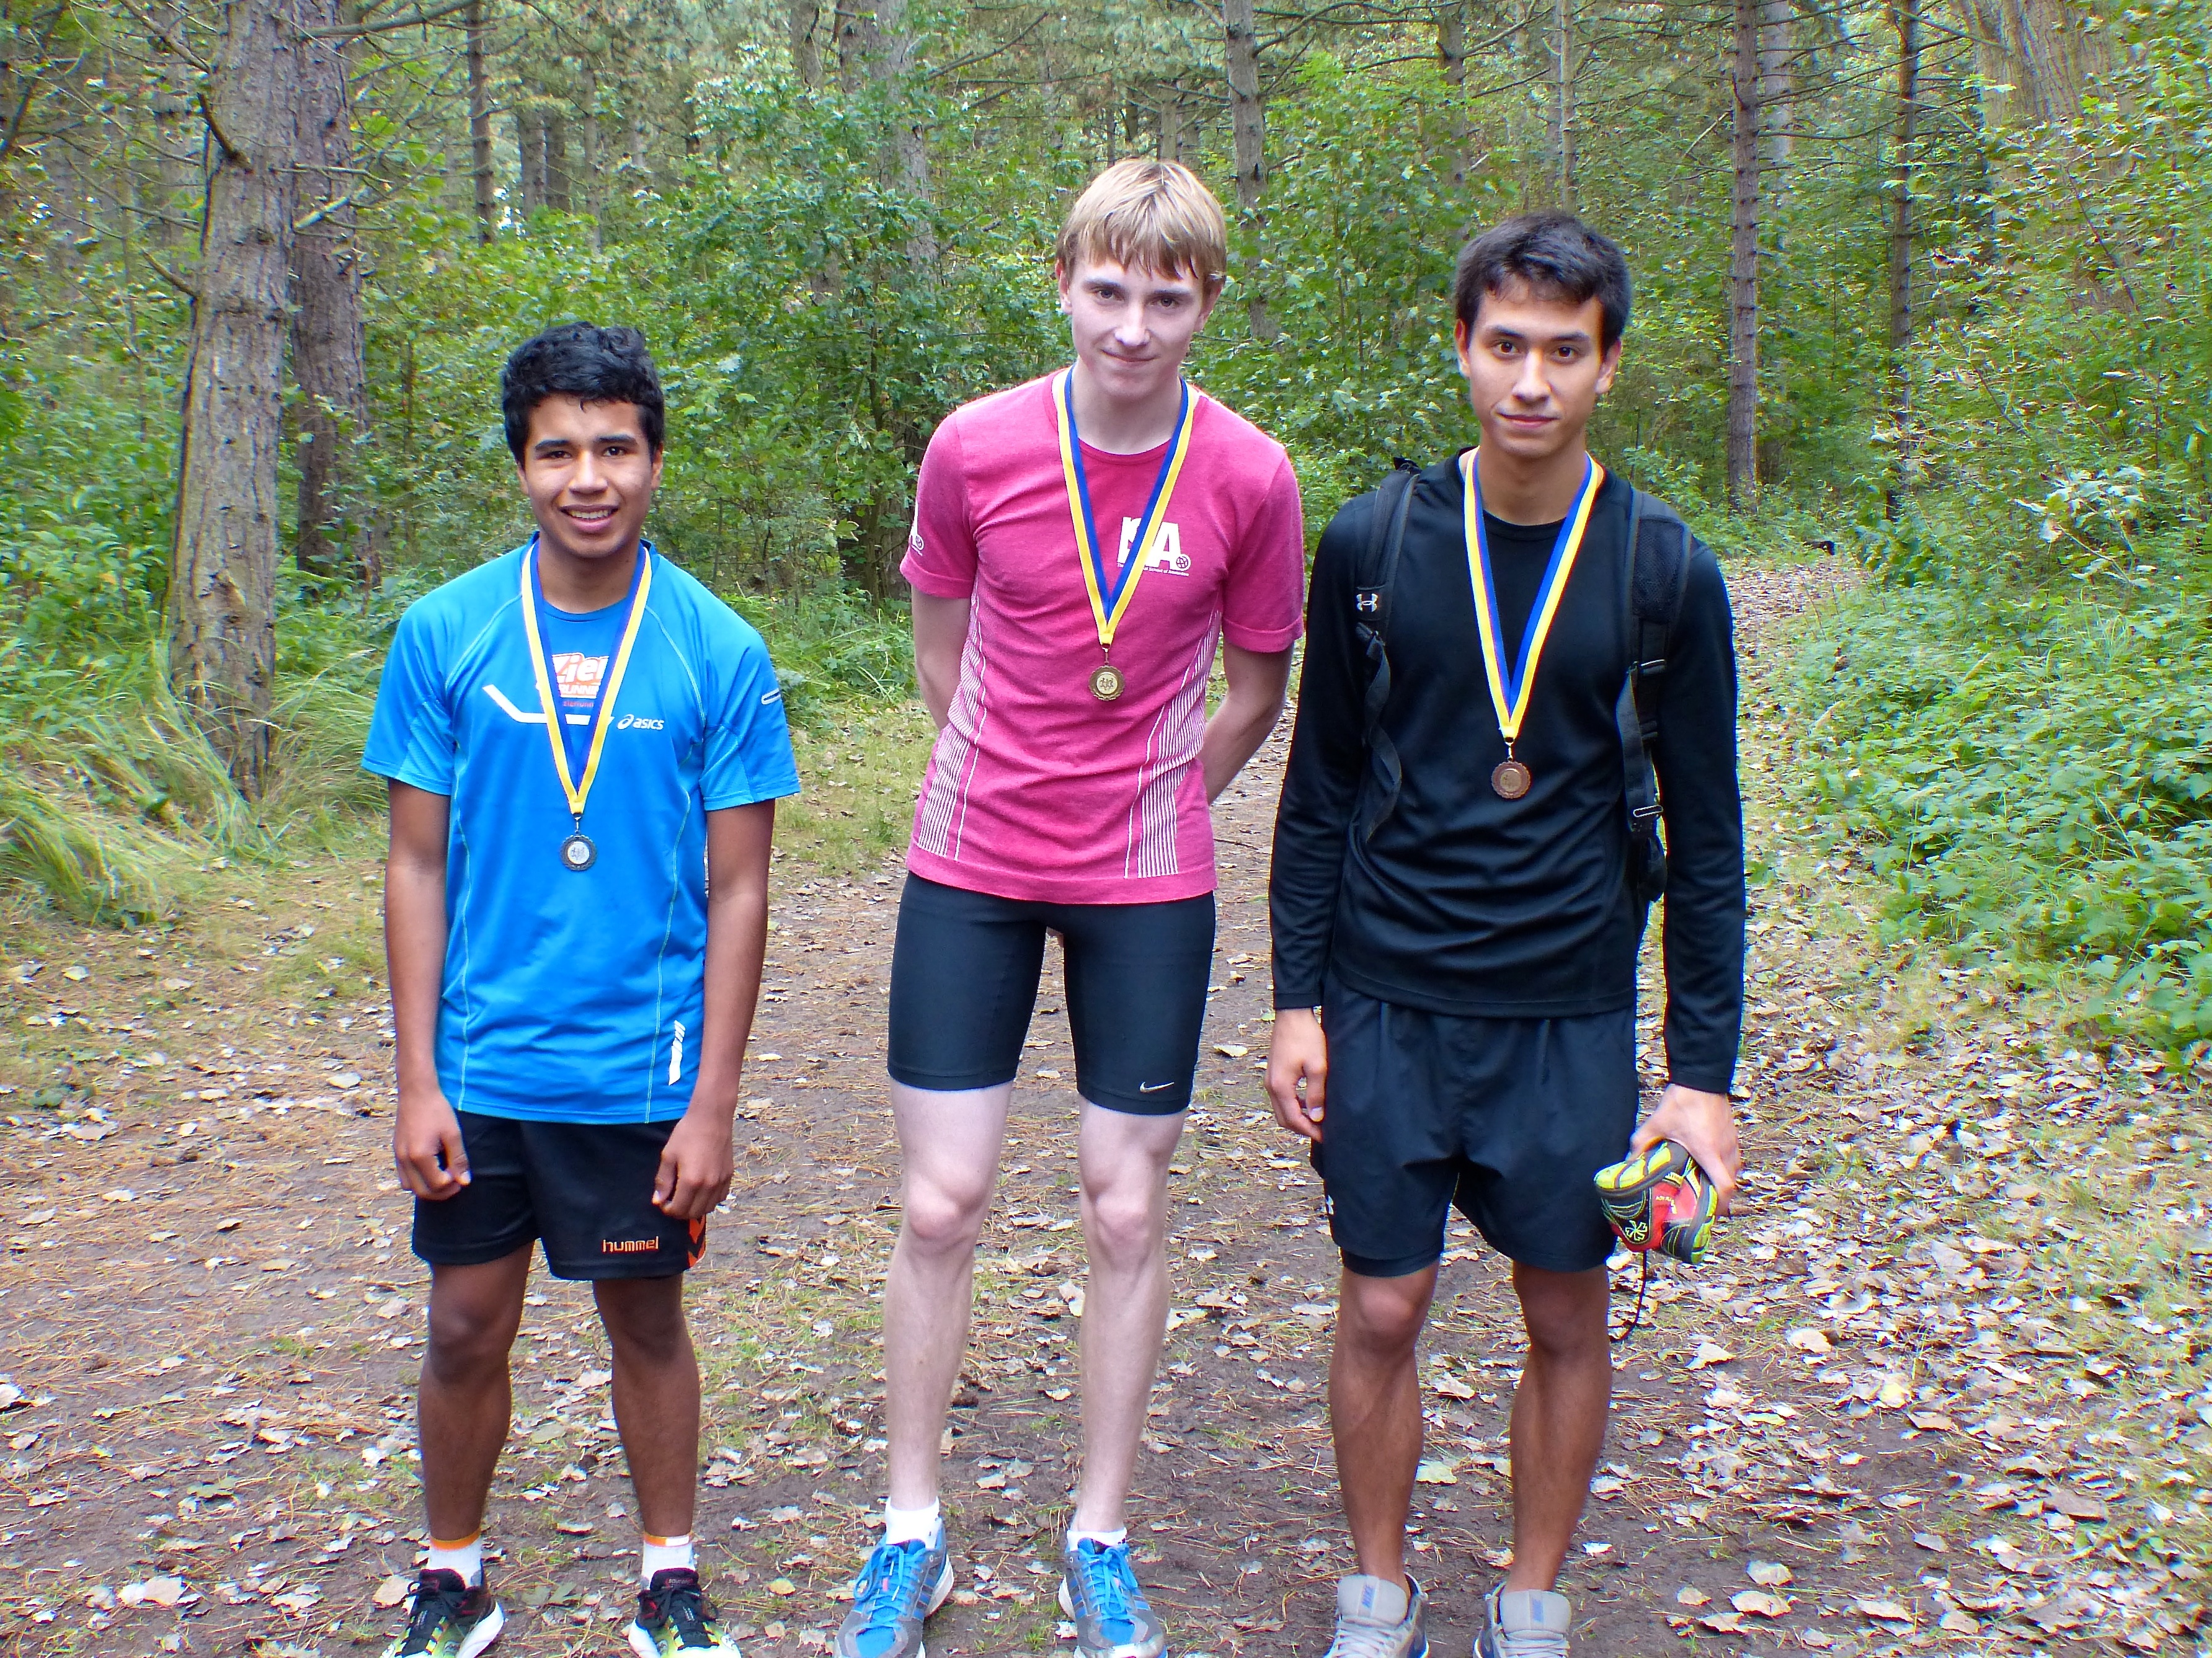
walking, person, running, run, adventure, country, recreation, jogging, runner, cross, ash, hague, 2013, american, sports, school, endurance, physical exercise, outdoor recreation, human action, endurance sports, ultramarathon, duathlon, cross country running